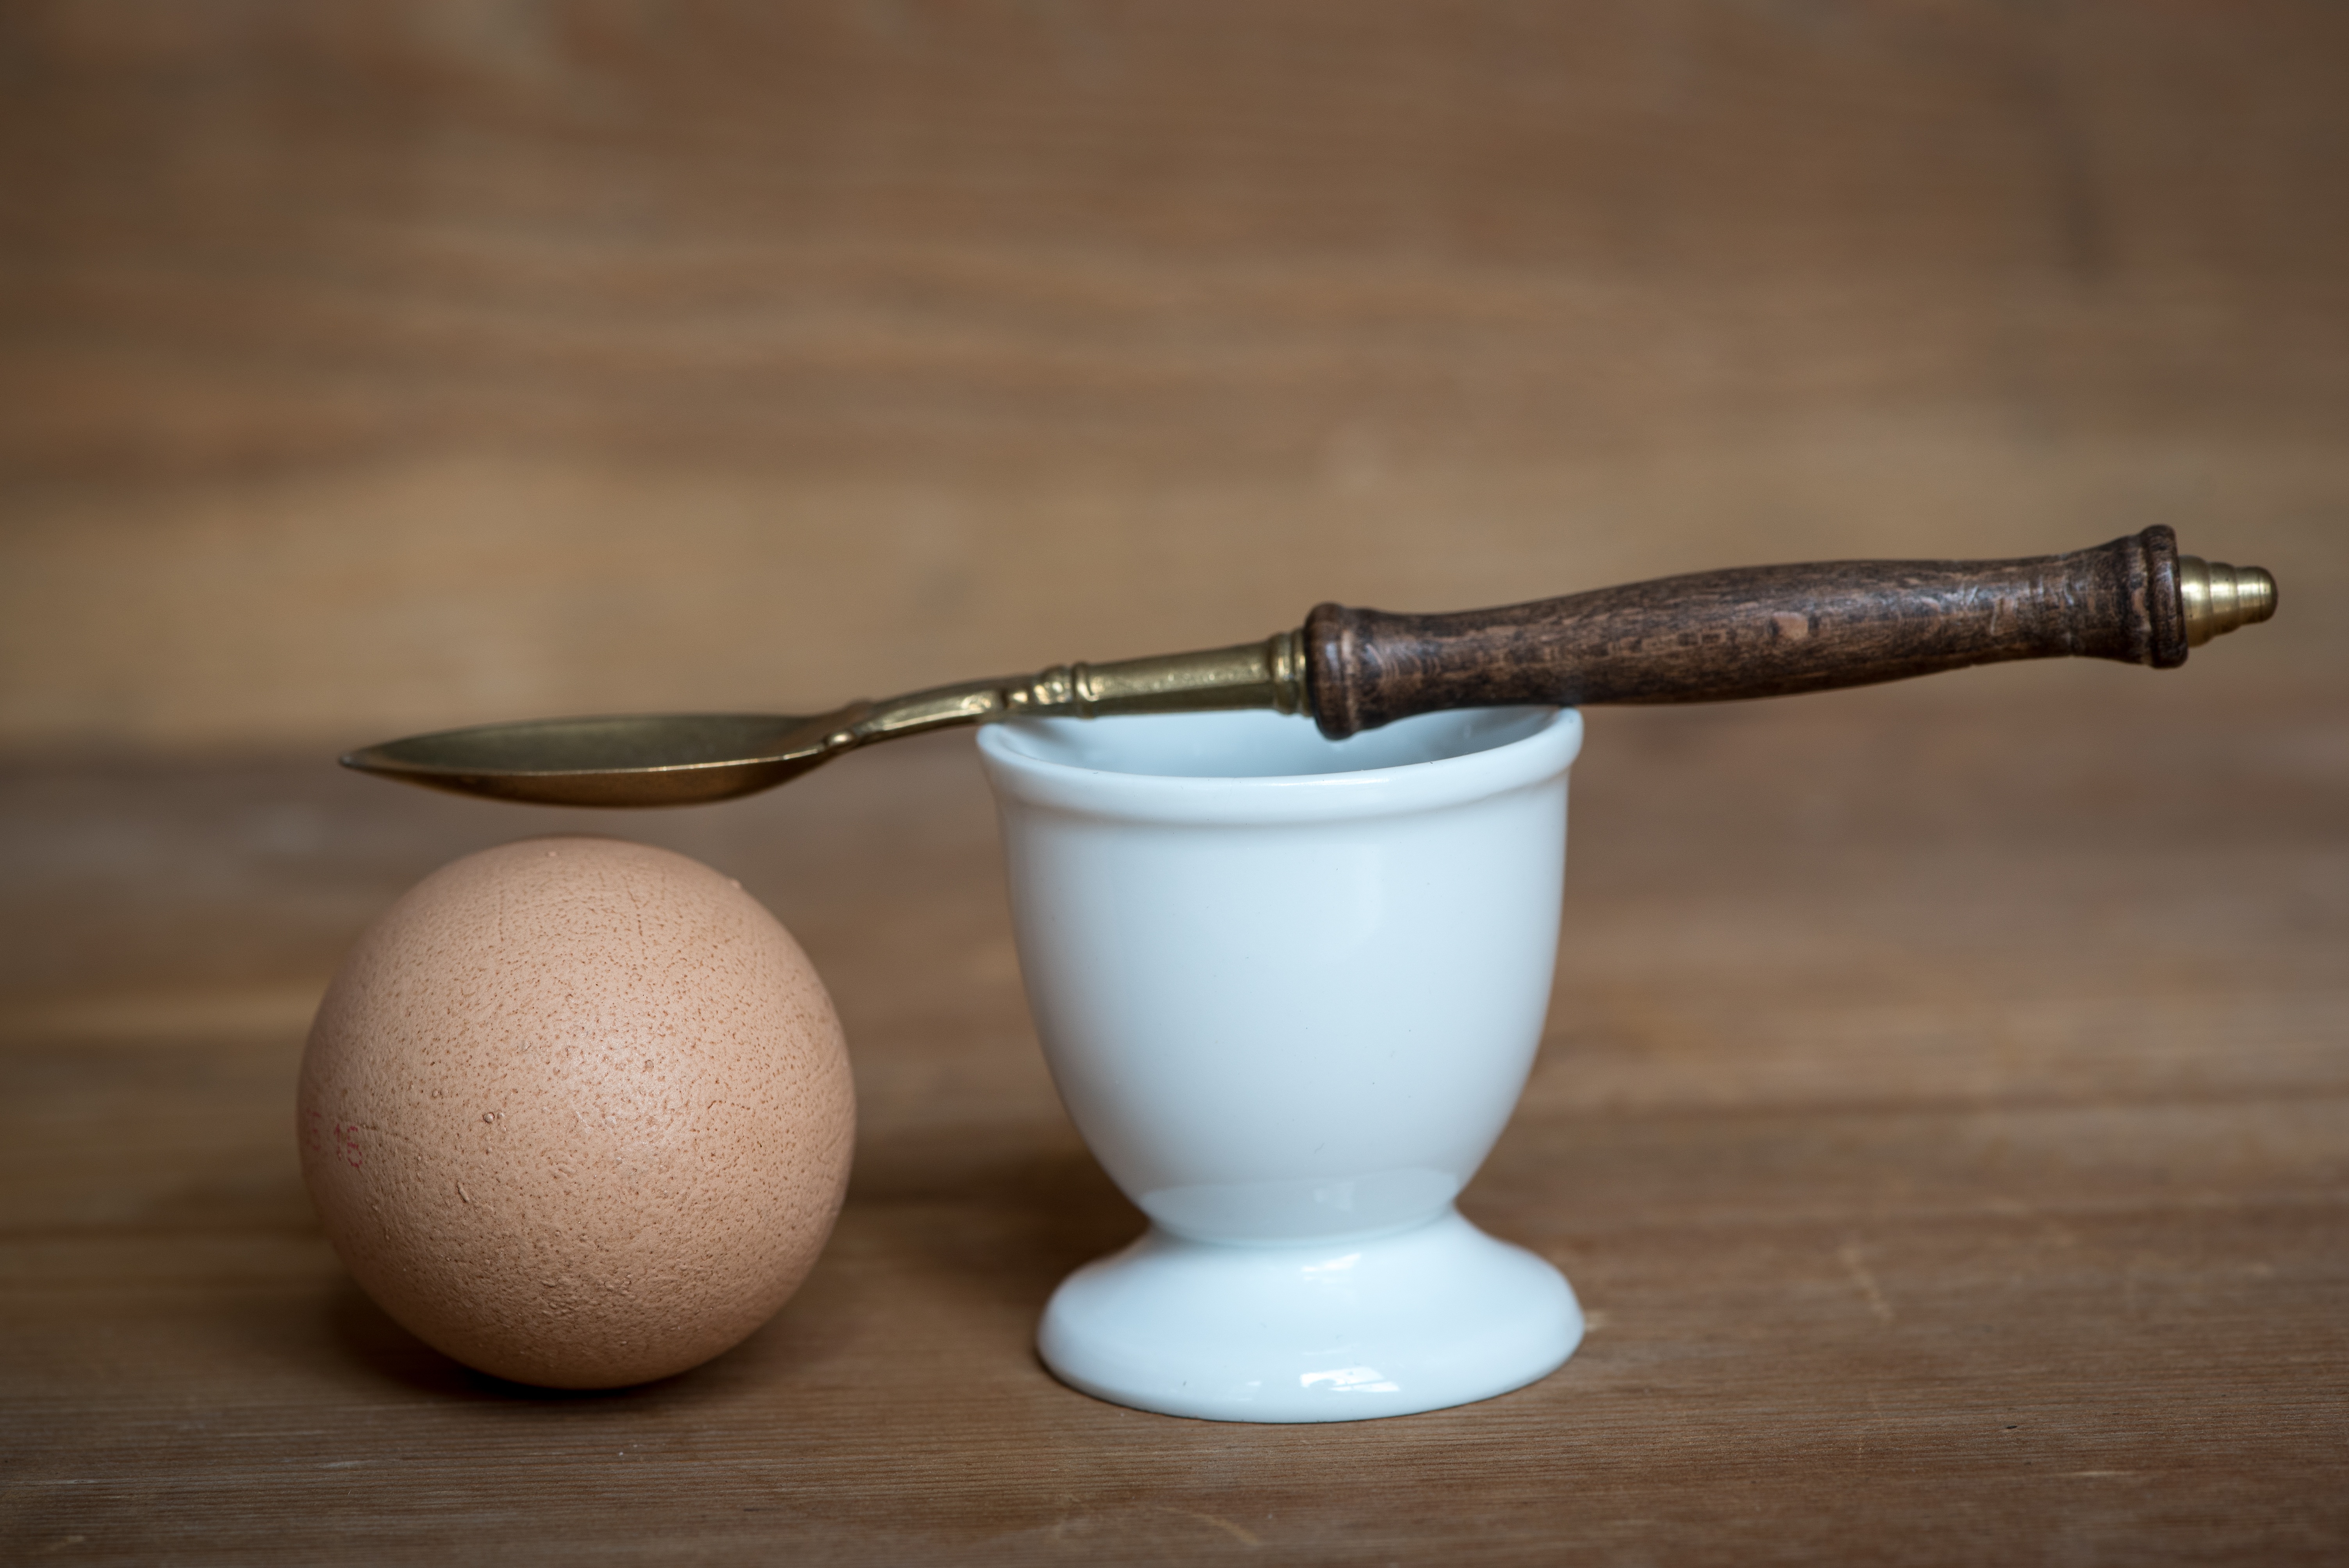
food, ceramic, drink, close, lighting, eat, still life, spoon, material, egg, nutrition, food photography, oval, protein, brown egg, hen's egg, eggshell, chicken product, still life photography, egg cups